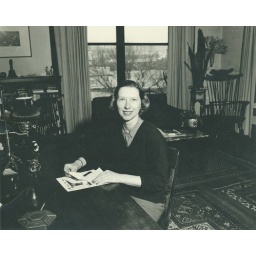
Betsey Brodahl sitting at a desk in her office